Lorie (film)

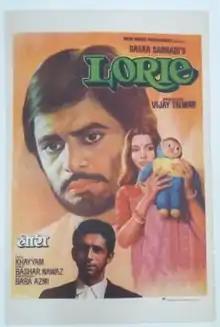
film poster

Lorie is a 1984 Bollywood drama film directed by Vijay Talwar. The film stars Shabana Azmi, Farooq Shaikh, Naseeruddin Shah and Rohini Hattangadi among others.